Andy Russell (singer)

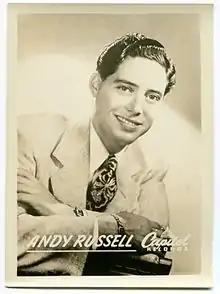
Capitol Records recording artist Andy Russell

Gus Arnheim and his orchestra had been playing the Cocoanut Grove and the Ambassador Hotel in Los Angeles since the late 1920s and had employed such singers as Bing Crosby, Russ Columbo, and Woody Herman. Russell auditioned for Arnheim and got the job not only as a drummer but vocalist, too. However, since he was underage and could not tour out of state, Arnheim adopted him and became his legal guardian.